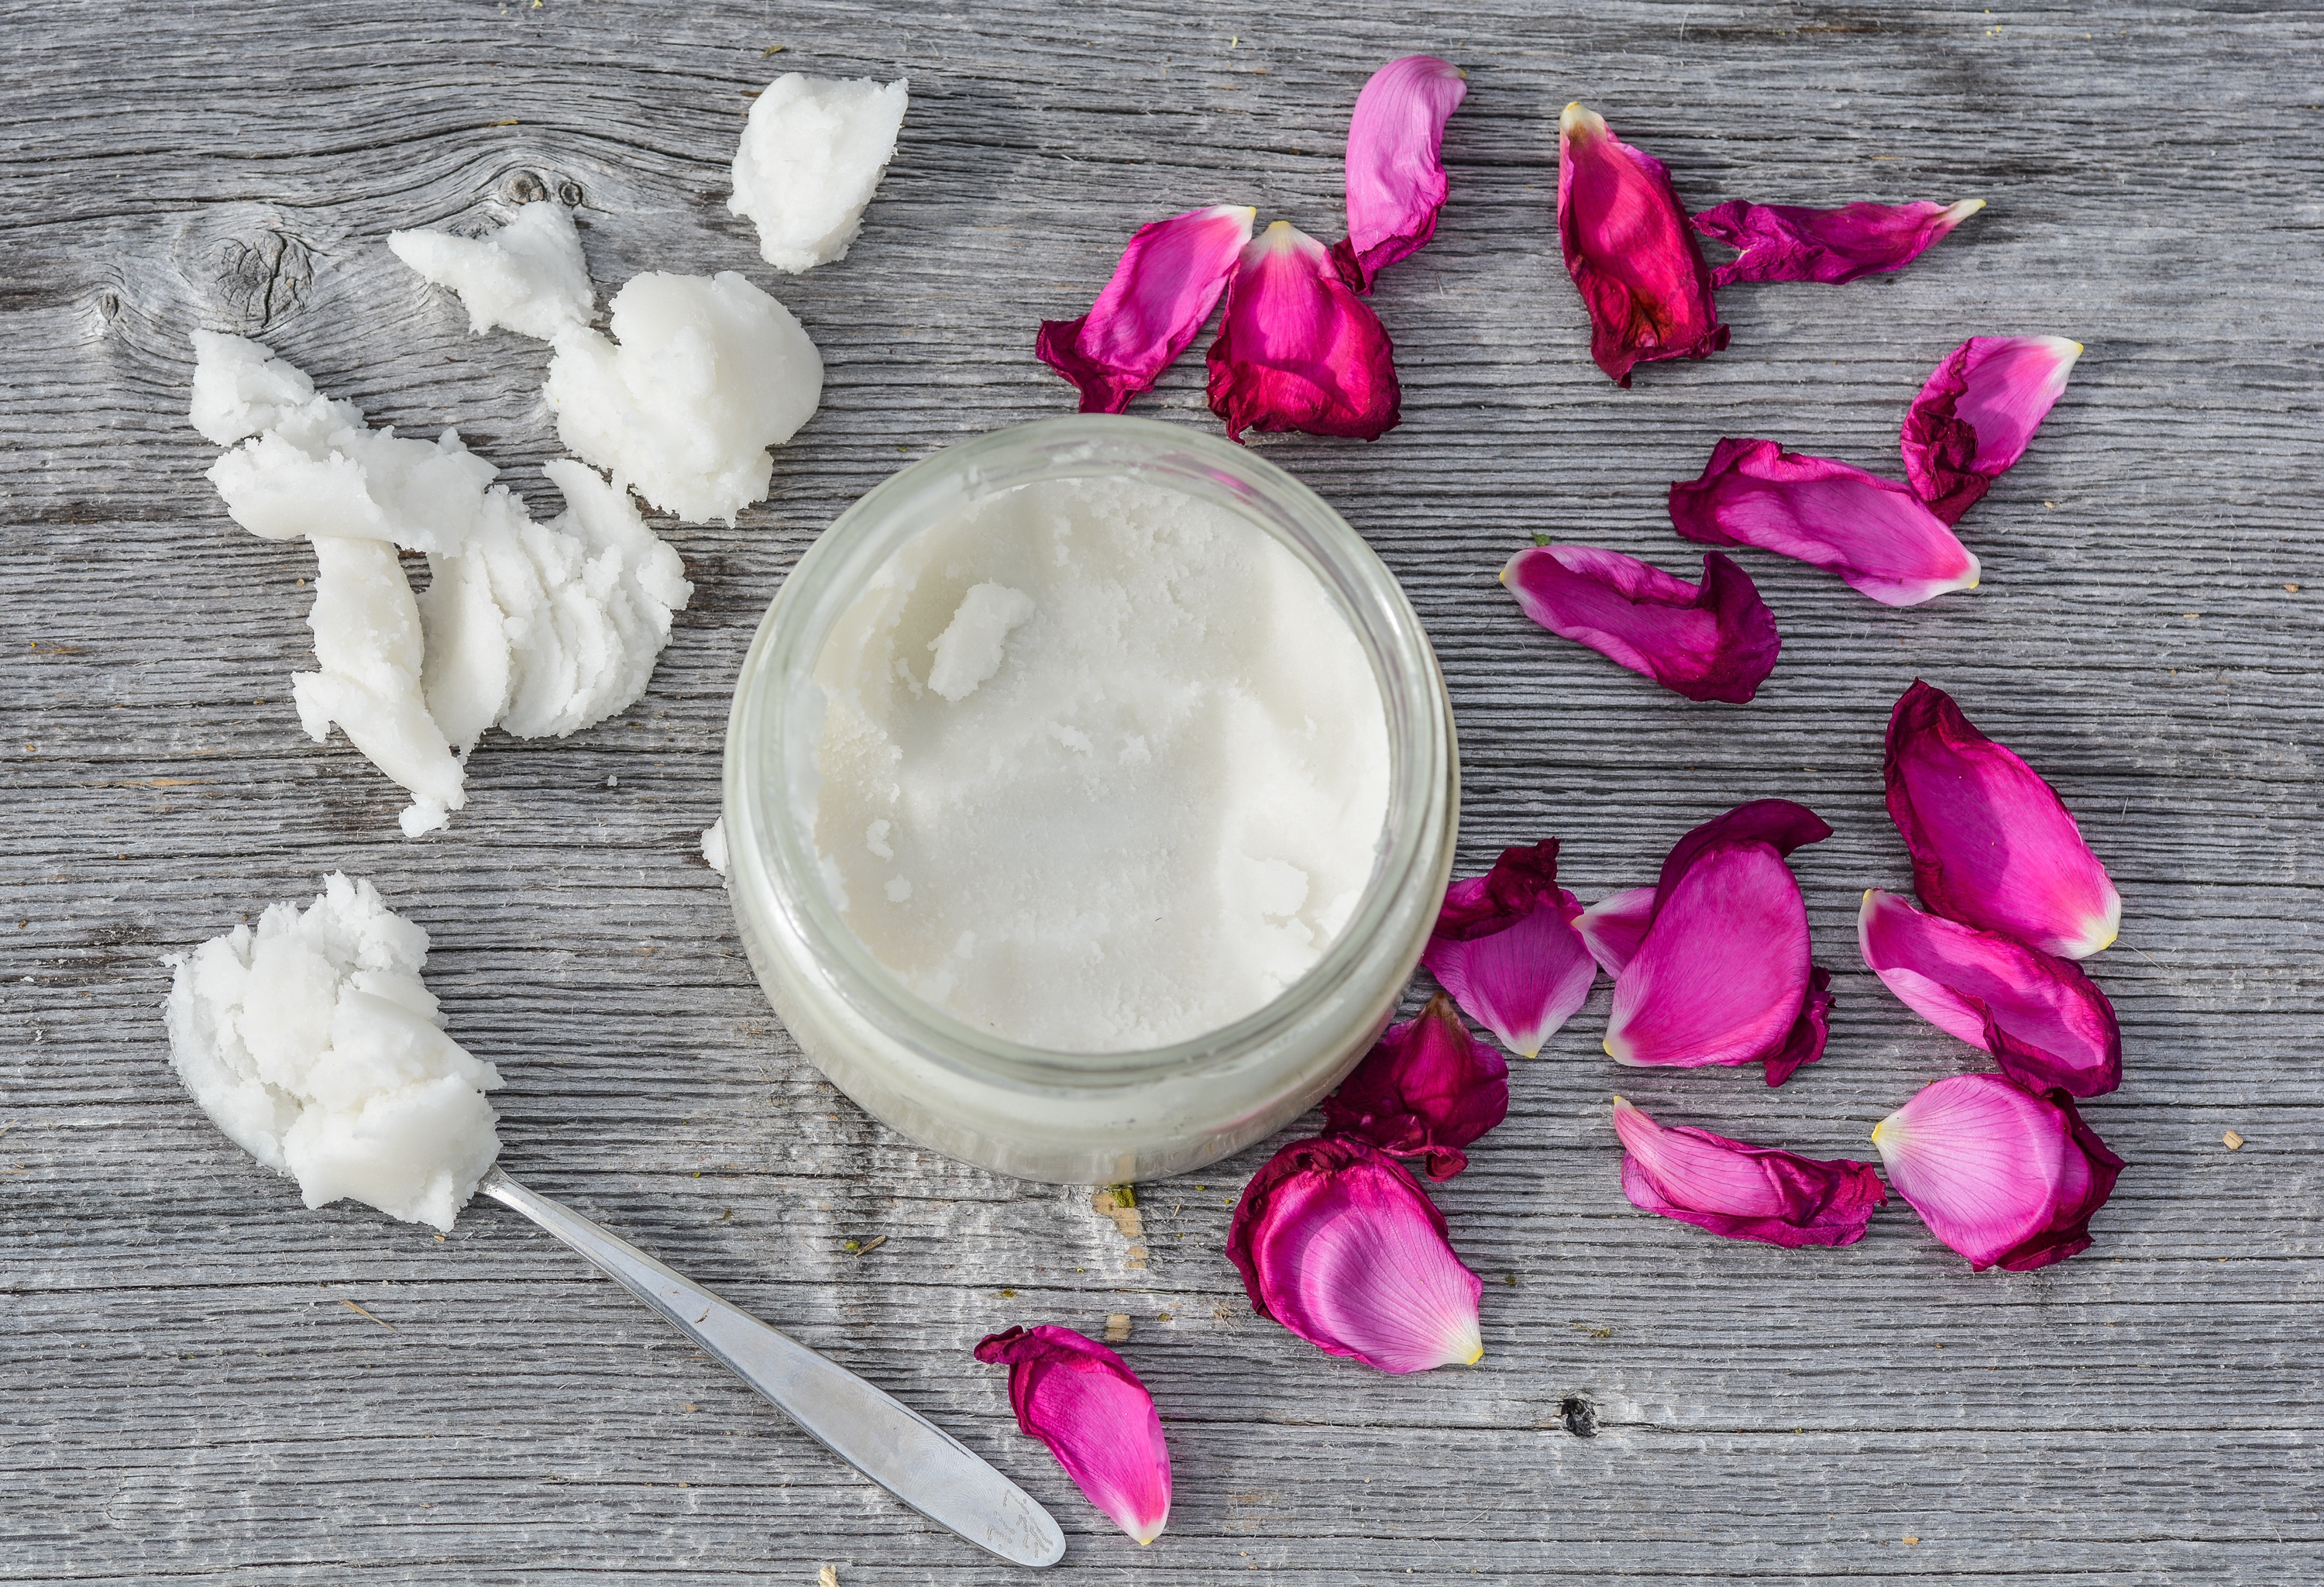
coconut oil, oil, white, glass, jar, natural, healthy, ingredient, food, medicine, nutrition, healthy fat, spoon, petal, flower, still life photography